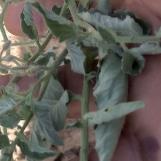
Crop: Tomato
Condition: bacterial-floundering-d